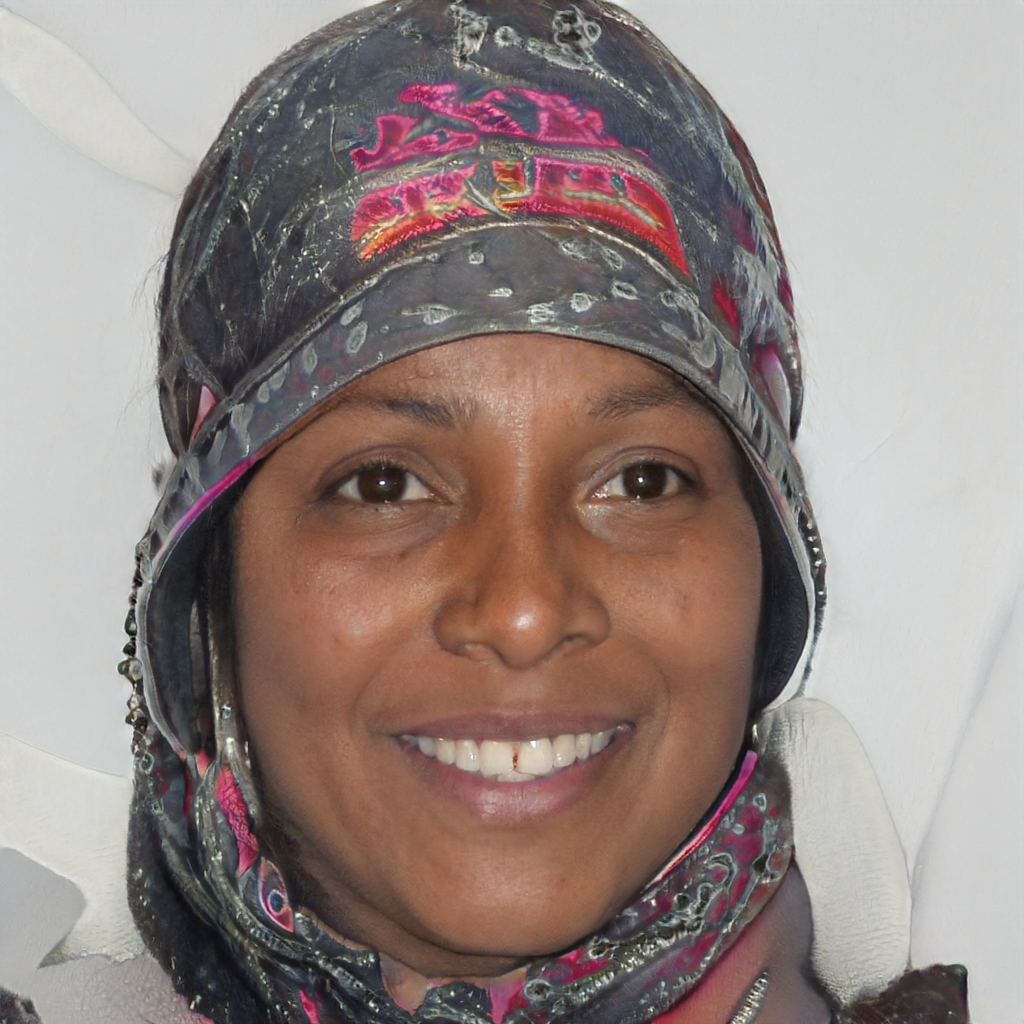
Portrait style: Real Portrait